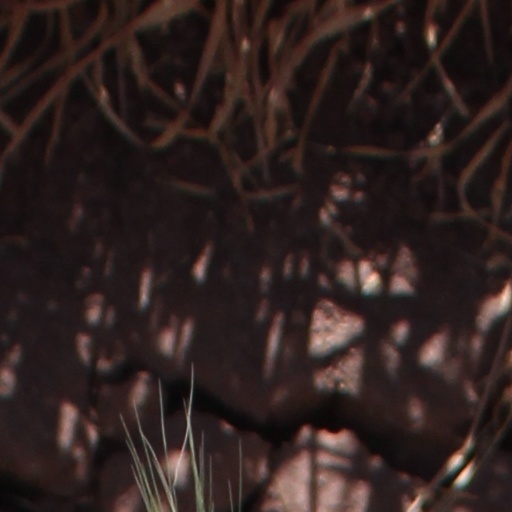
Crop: wheat